Plastisphere

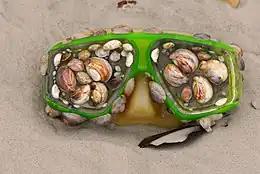
A colony of limpets attached to a diving mask, found washed ashore on a beach

The plastisphere is a human-made ecosystem consisting of organisms able to live on plastic waste. Plastic marine debris, most notably microplastics, accumulates in aquatic environments and serves as a habitat for various types of microorganisms, including bacteria and fungi. As of 2022, an estimated 51 trillion microplastics are floating in the surface water of the world's oceans. A single 5mm piece of plastic can host 1,000s of different microbial species. Some marine bacteria can break down plastic polymers and use the carbon as a source of energy.